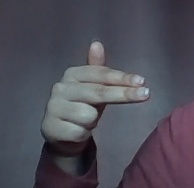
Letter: ghain